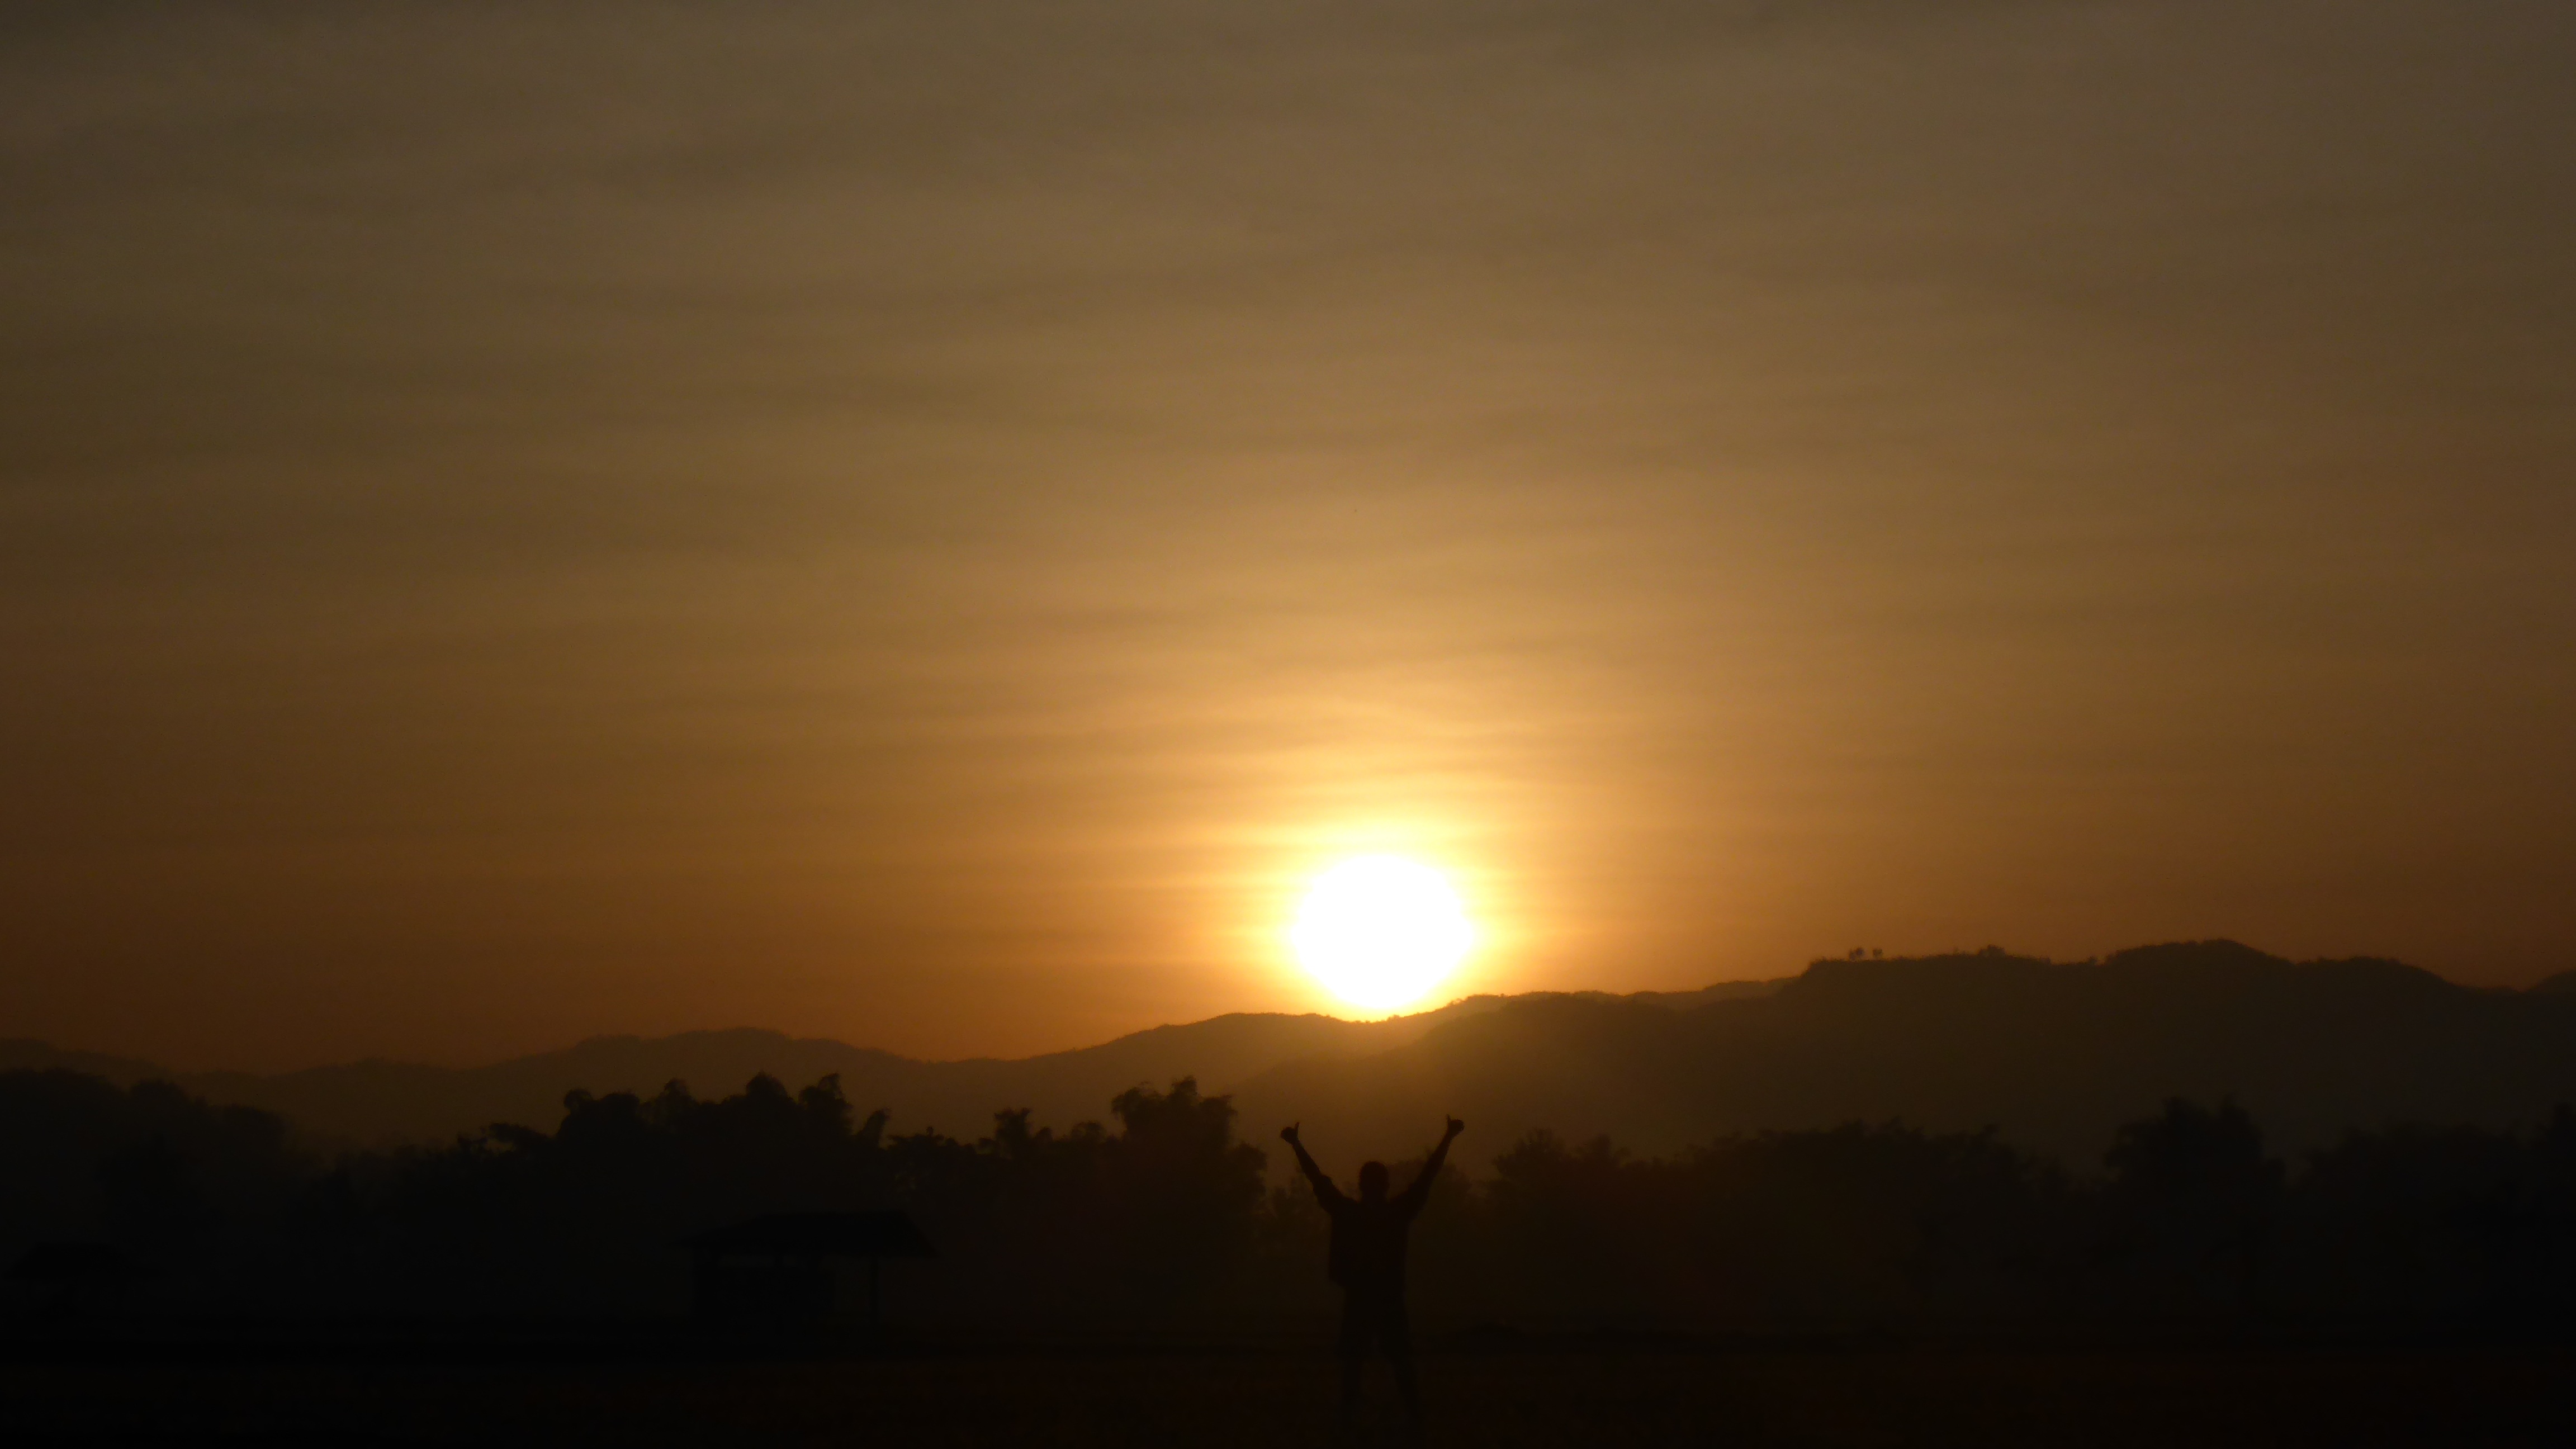
landscape, nature, outdoor, horizon, light, cloud, sky, sun, sunrise, sunset, sunlight, morning, dawn, atmosphere, dusk, environment, evening, natural, haze, afterglow, atmospheric phenomenon, red sky at morning